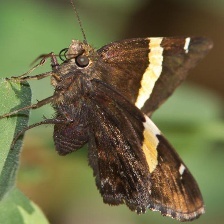
Species: GOLD BANDED